Timmy Hill

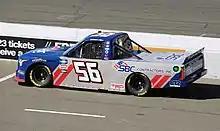
Hill's No. 56 truck at Sonoma Raceway in 2022

The team debuted in the 2019 TruNorth Global 250 at Martinsville Speedway. In the second Martinsville race of the year, the NASCAR Hall of Fame 200, Hill escaped multiple wrecks to finish fifth.